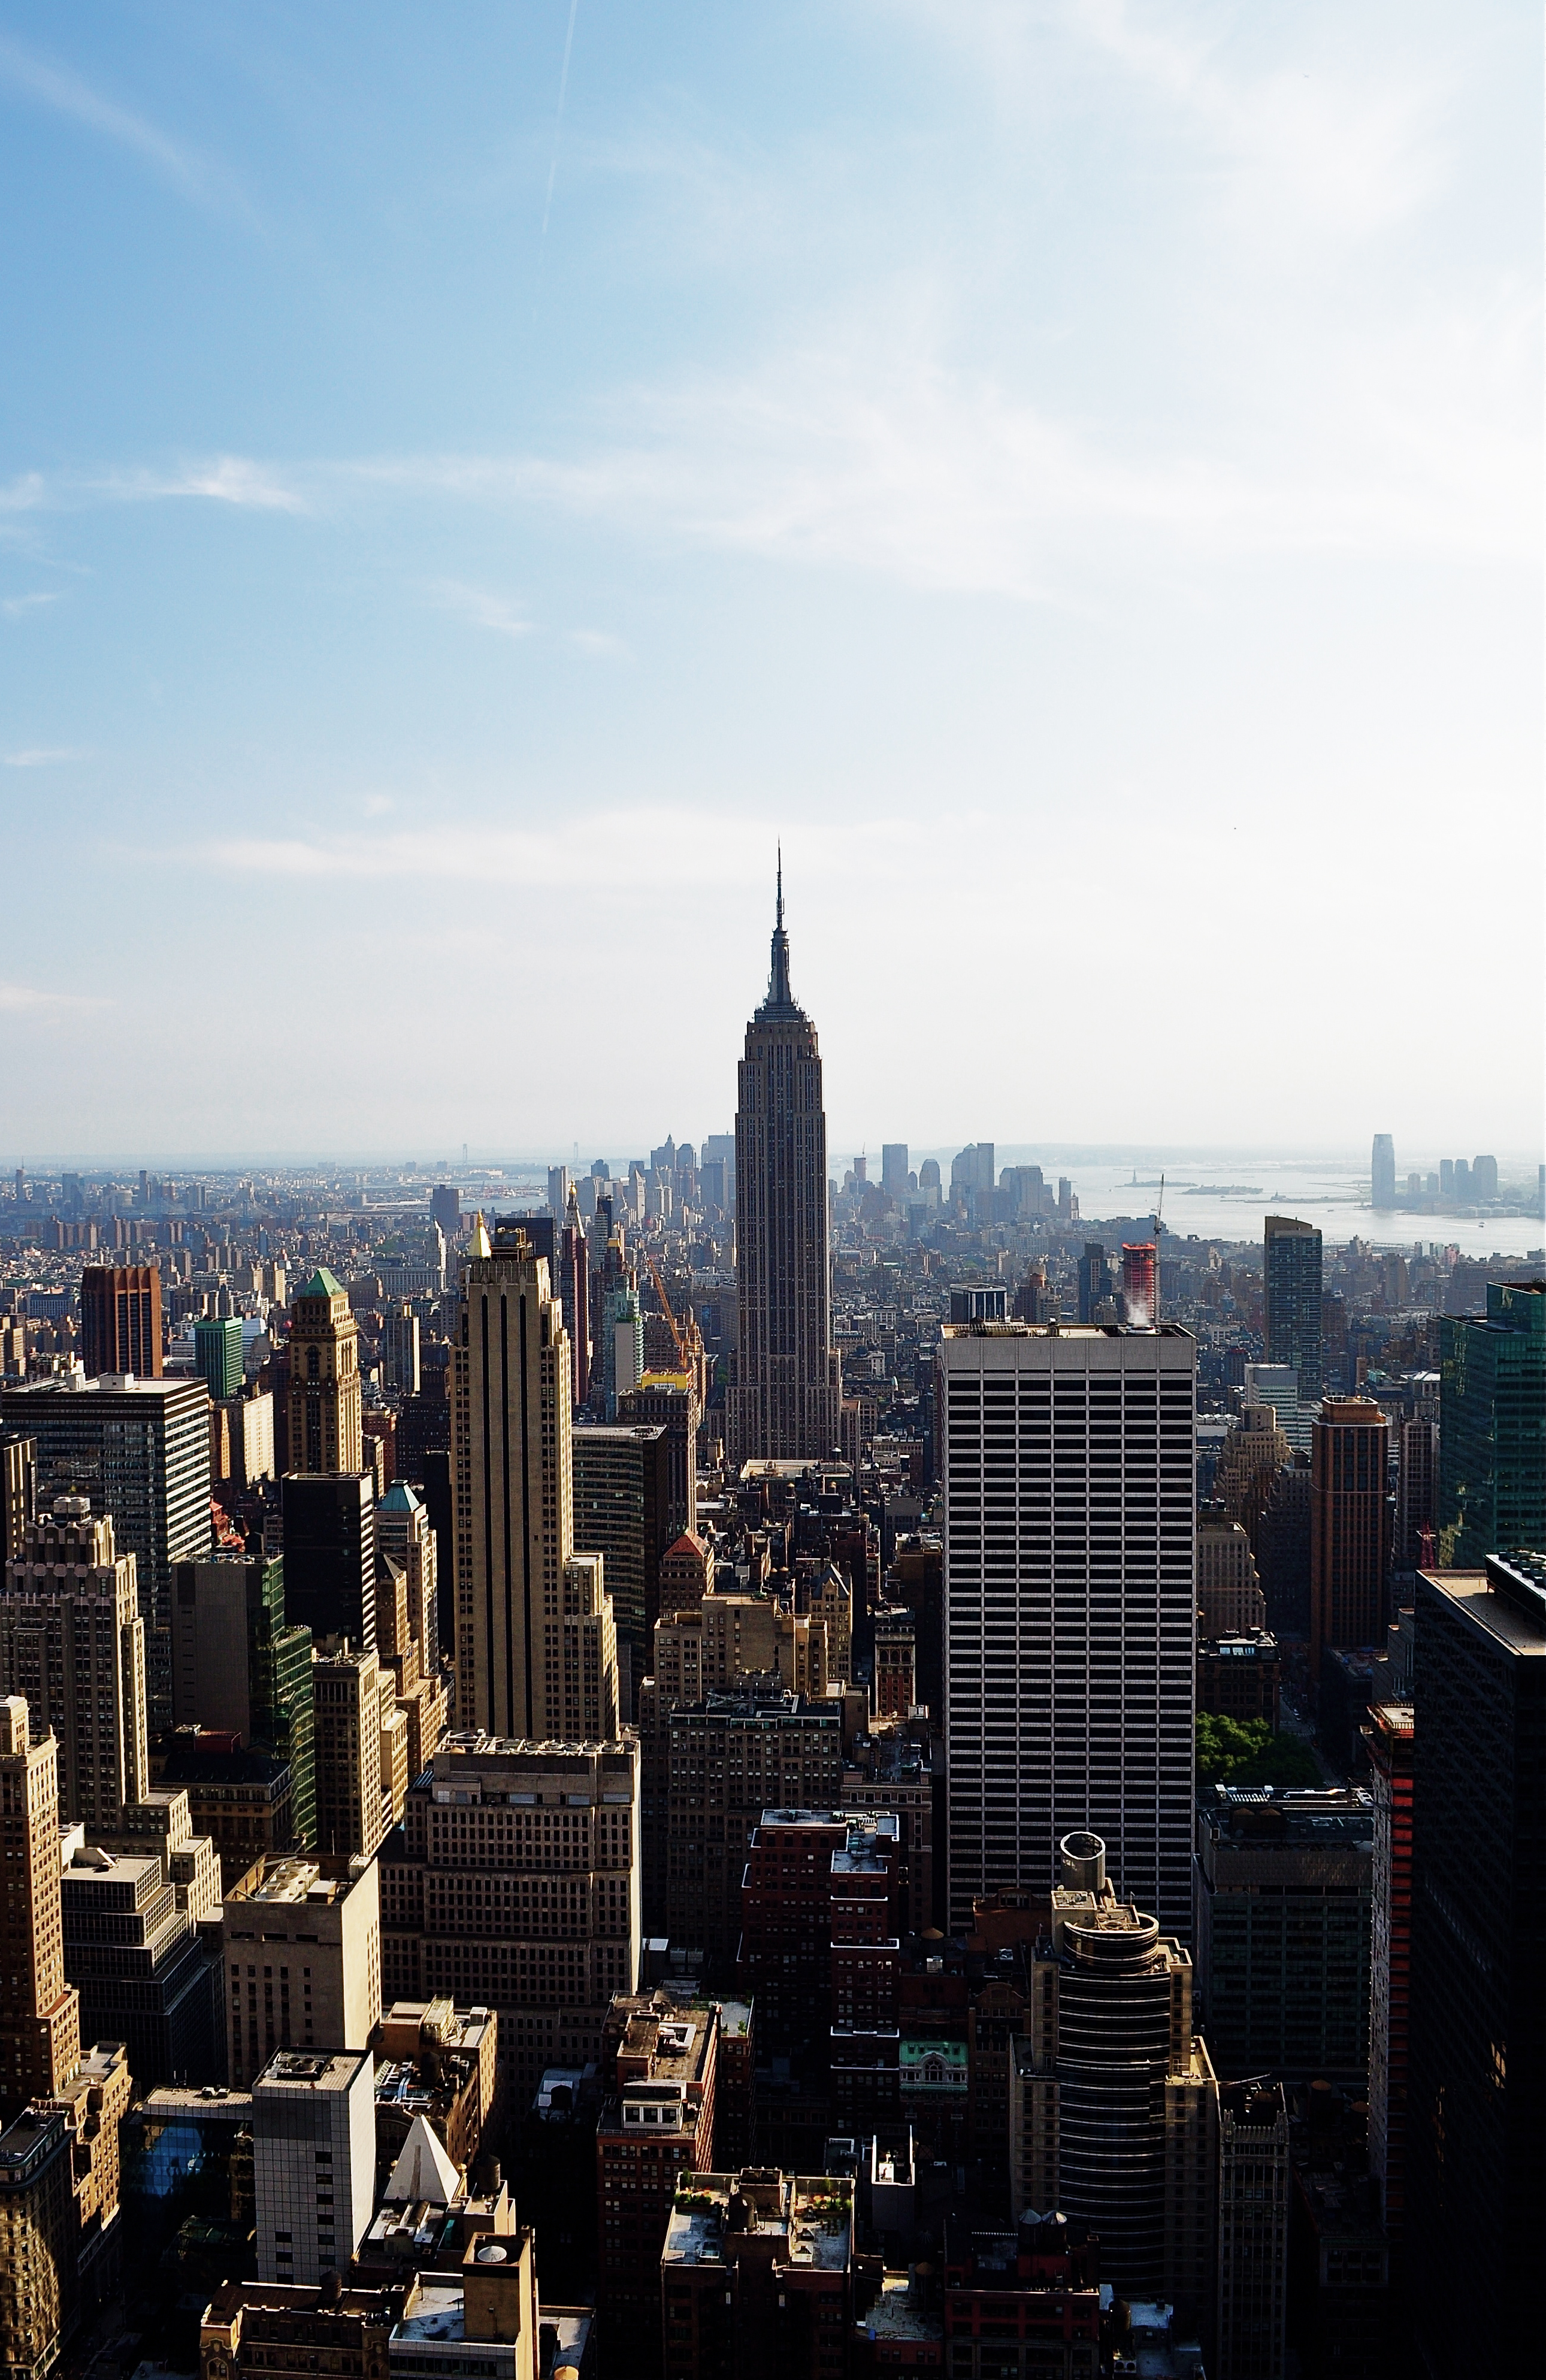
horizon, sky, skyline, city, skyscraper, new york, manhattan, cityscape, downtown, dusk, evening, tower, landmark, empire state building, tower block, houses, metropolis, urban area, geographical feature, human settlement, atmosphere of earth, metropolitan area